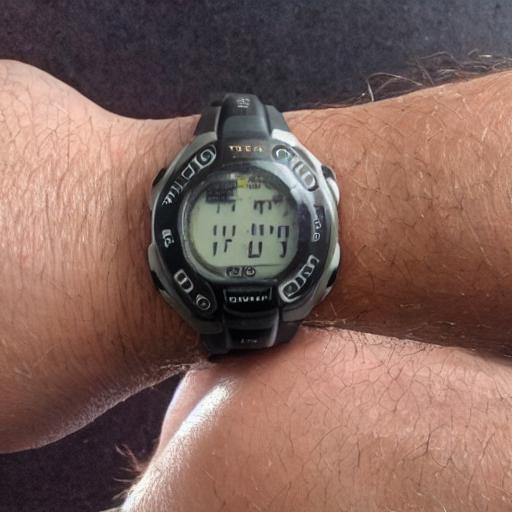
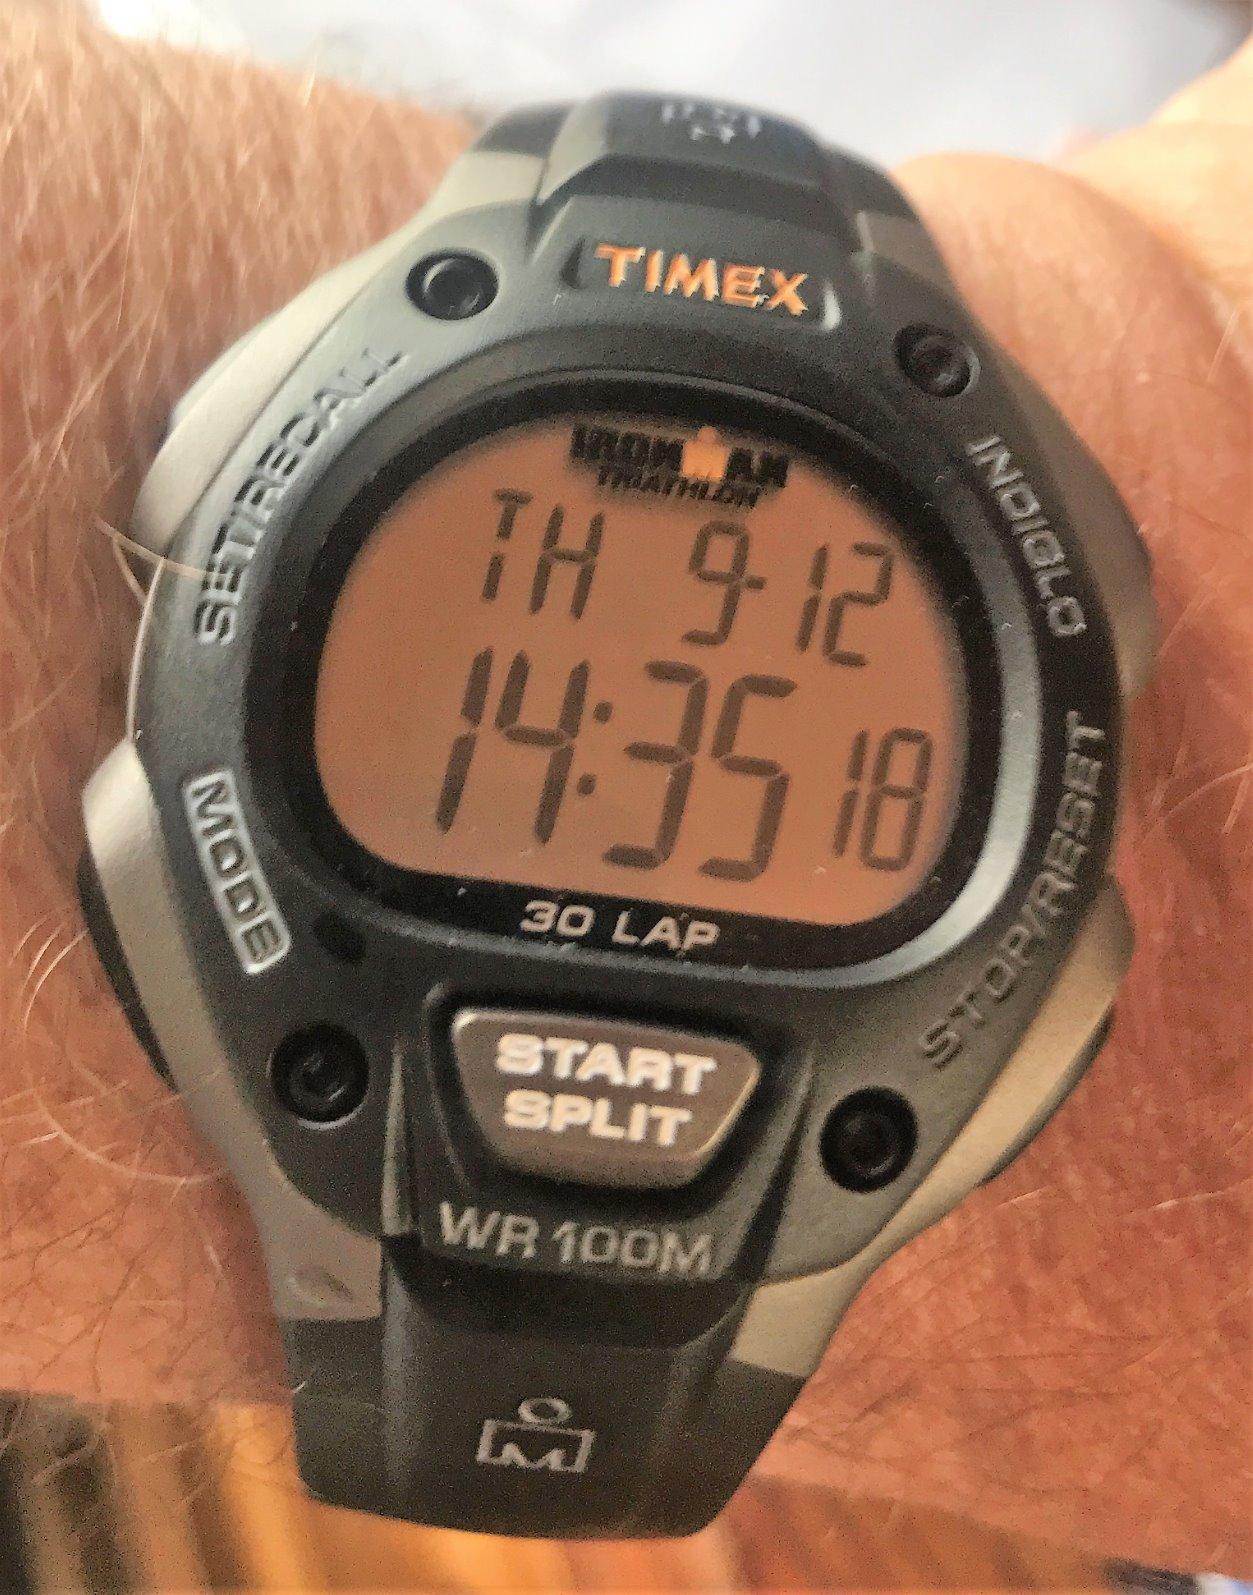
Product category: accessories_watch
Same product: no